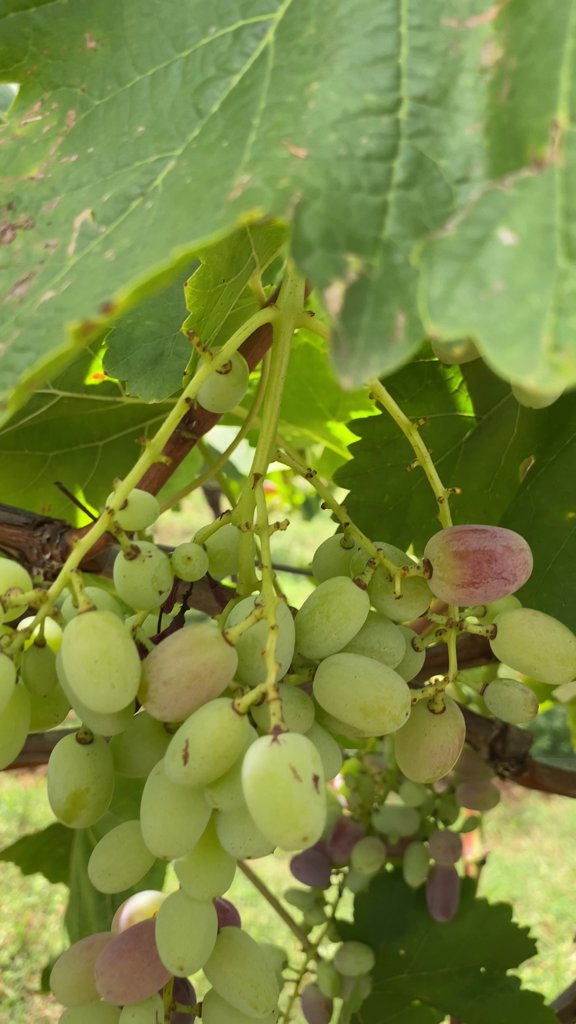
Berries visible: 77
Grape clusters: 2